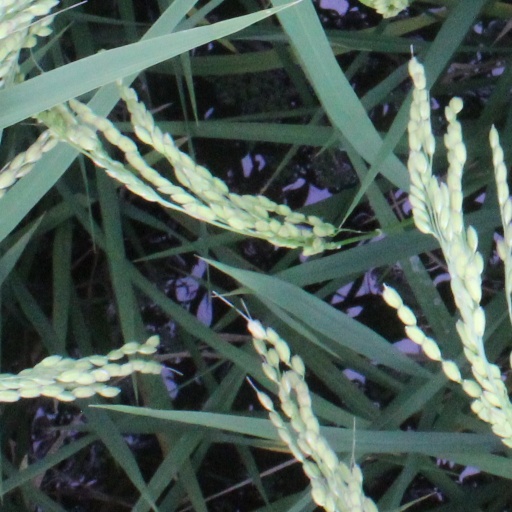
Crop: rice